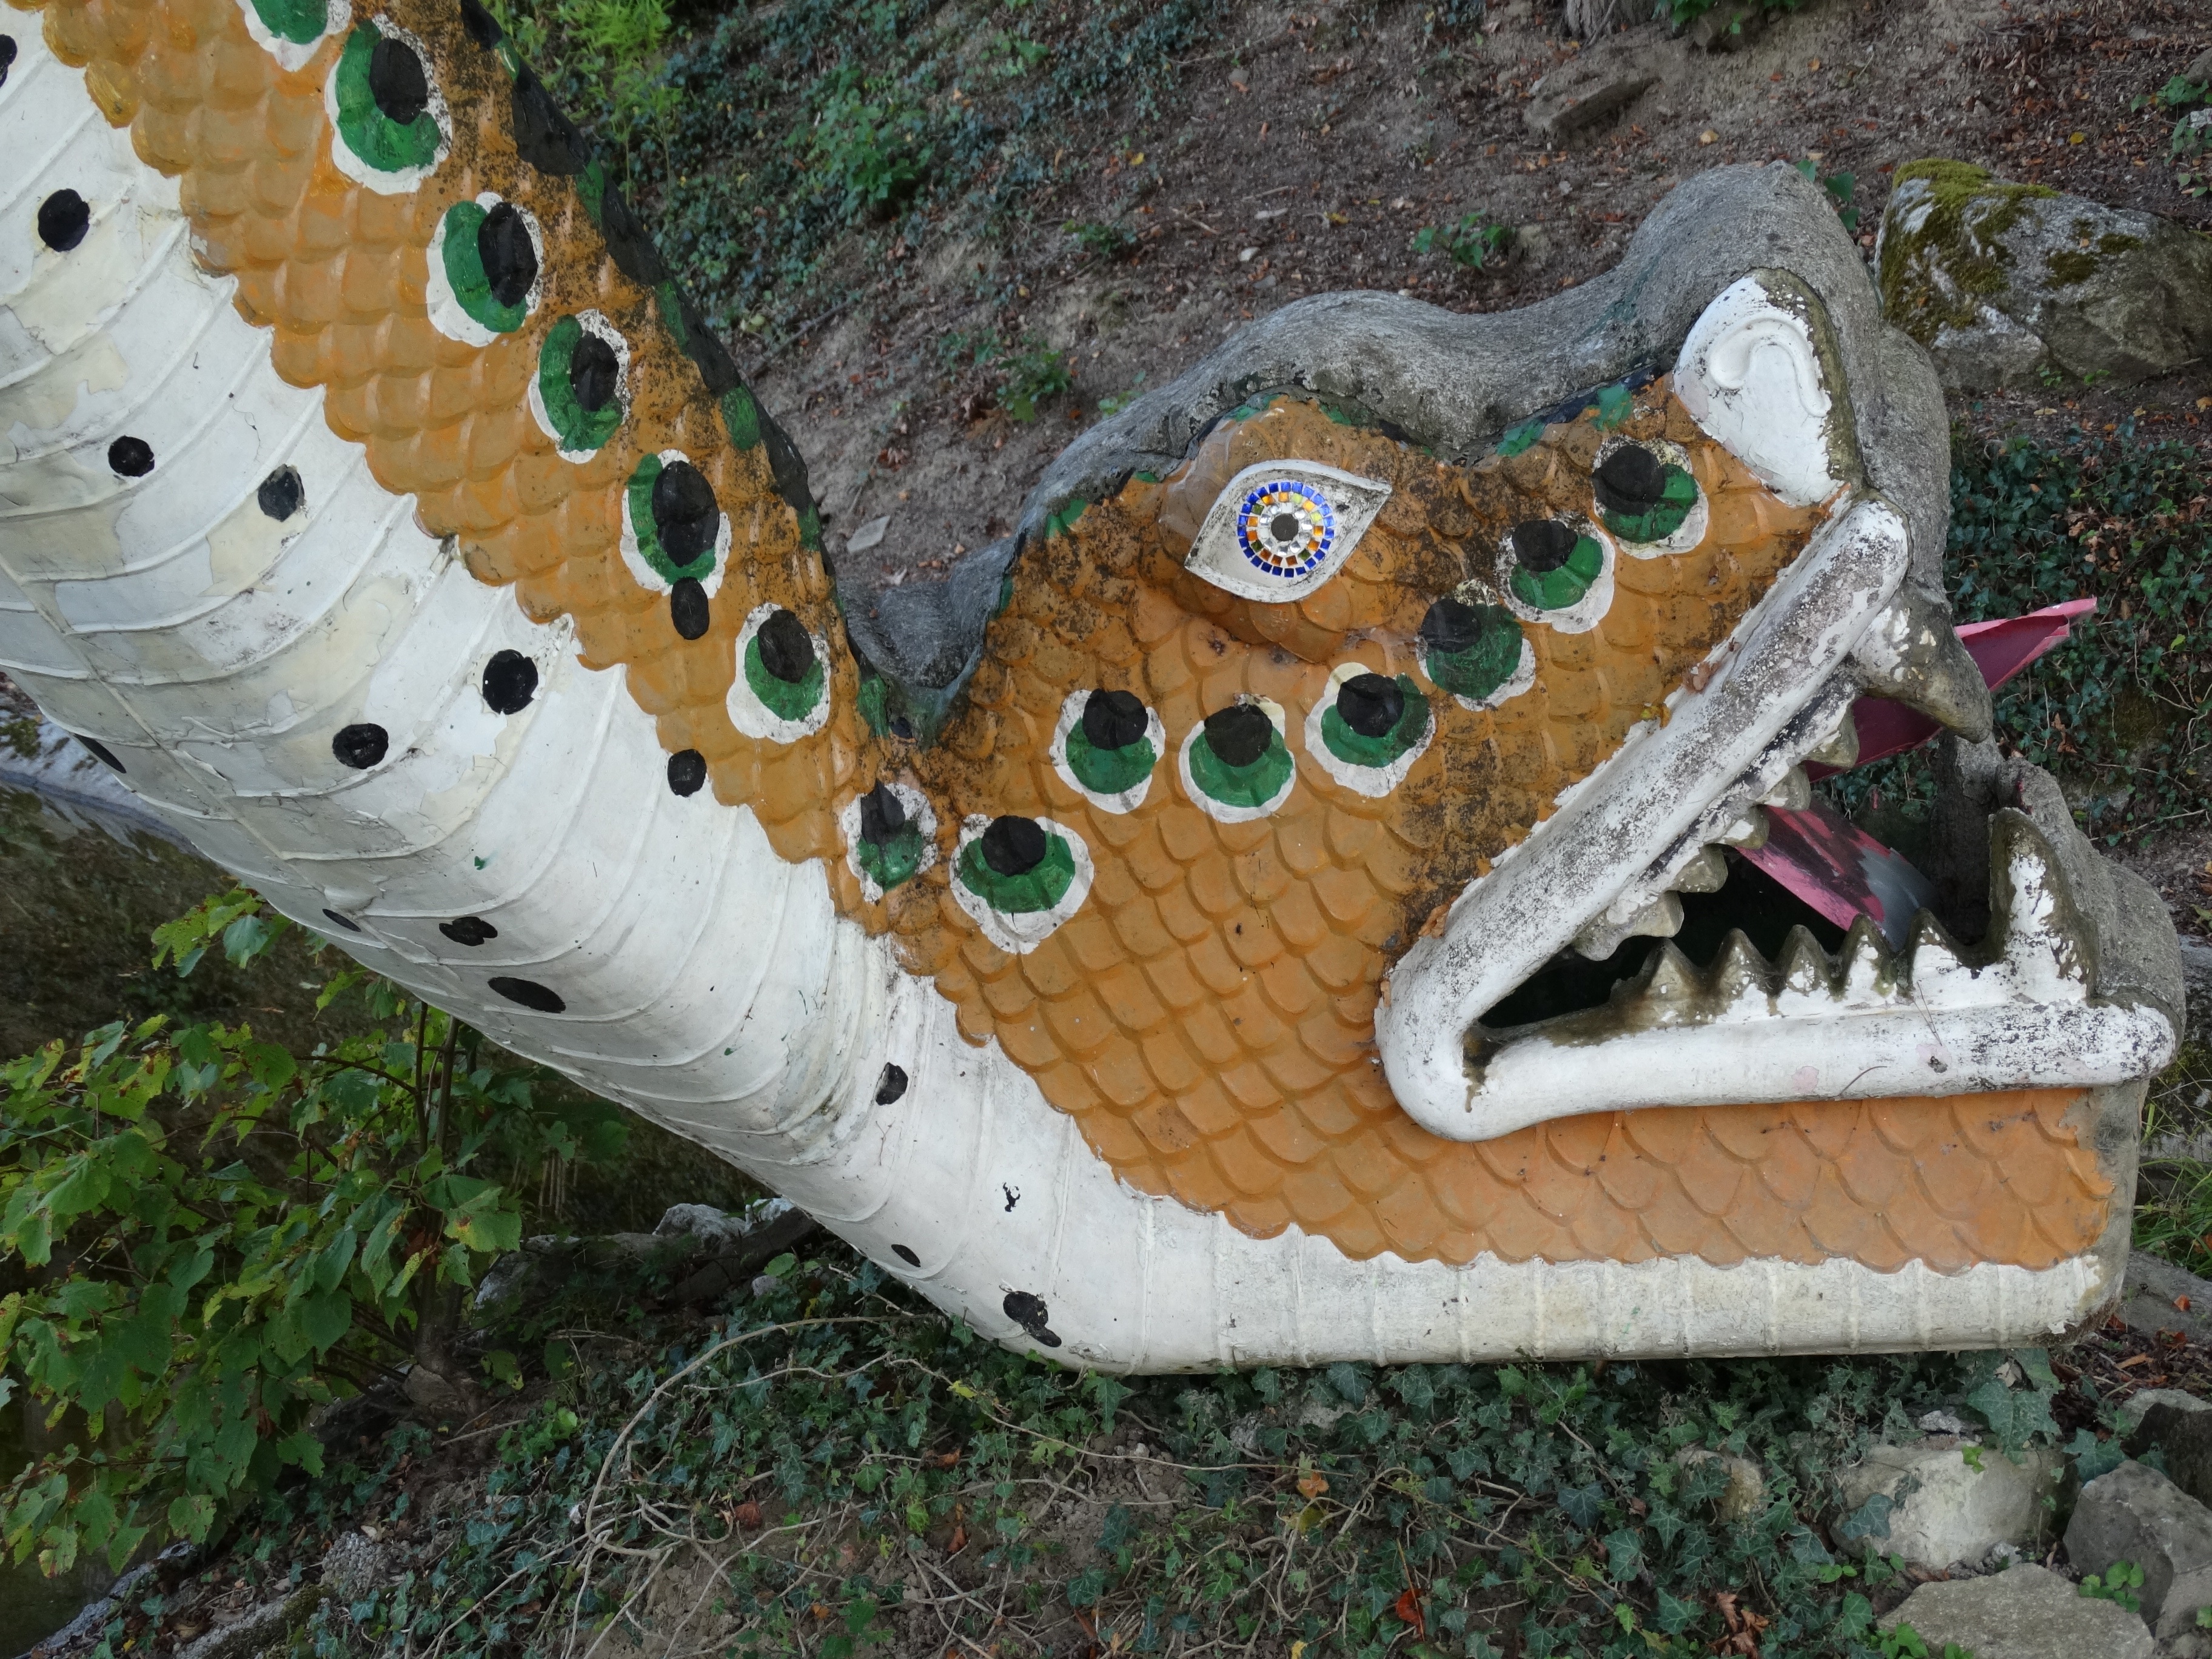
grass, shoe, animal, reptile, art, figure, snake, snakehead, outdoor shoe